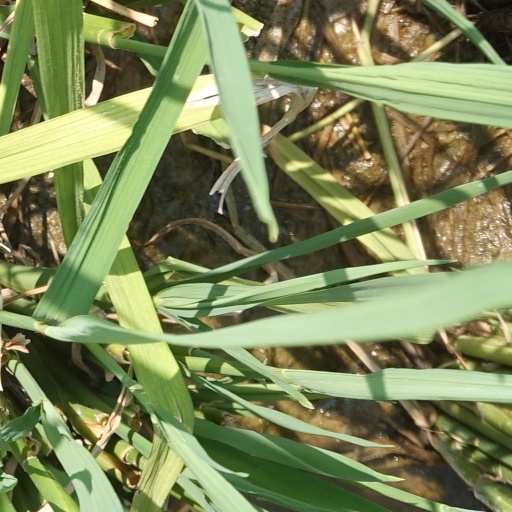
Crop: rice